Gotland

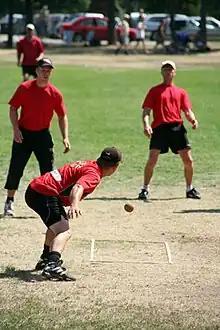
Pärk at Stångaspelen in 2006

The main port of call on Gotland is Visby. The city is visited by a number of cruise ships every year. About 40 cruise lines frequent the Baltic sea with Visby as one of their destinations. In 2005, 147 ships docked at Visby, in 2010 the number was 69. In 2014, 62 ships are scheduled to visit Visby. The decrease in visiting ships is due to the fact that the modern cruise ships are too large to enter Visby harbor. Ships must anchor a fair distance from shore whereupon passengers are shuttled to shore in small boats, which is not possible during bad weather. In 2007, the first proposition for building a new pier at Visby harbor, large enough to serve the modern cruise ships, was made. In 2011, the matter of the new pier was discussed in the Riksdag and in 2012 research and planning for the pier began. In January 2014, a letter of intent for building a new cruise pier in Visby harbor was signed by Region Gotland and Copenhagen Malmö Port (CMP). The pier was finished in 2018. The estimated cost is 250 million crowns (about US$38.52 million).